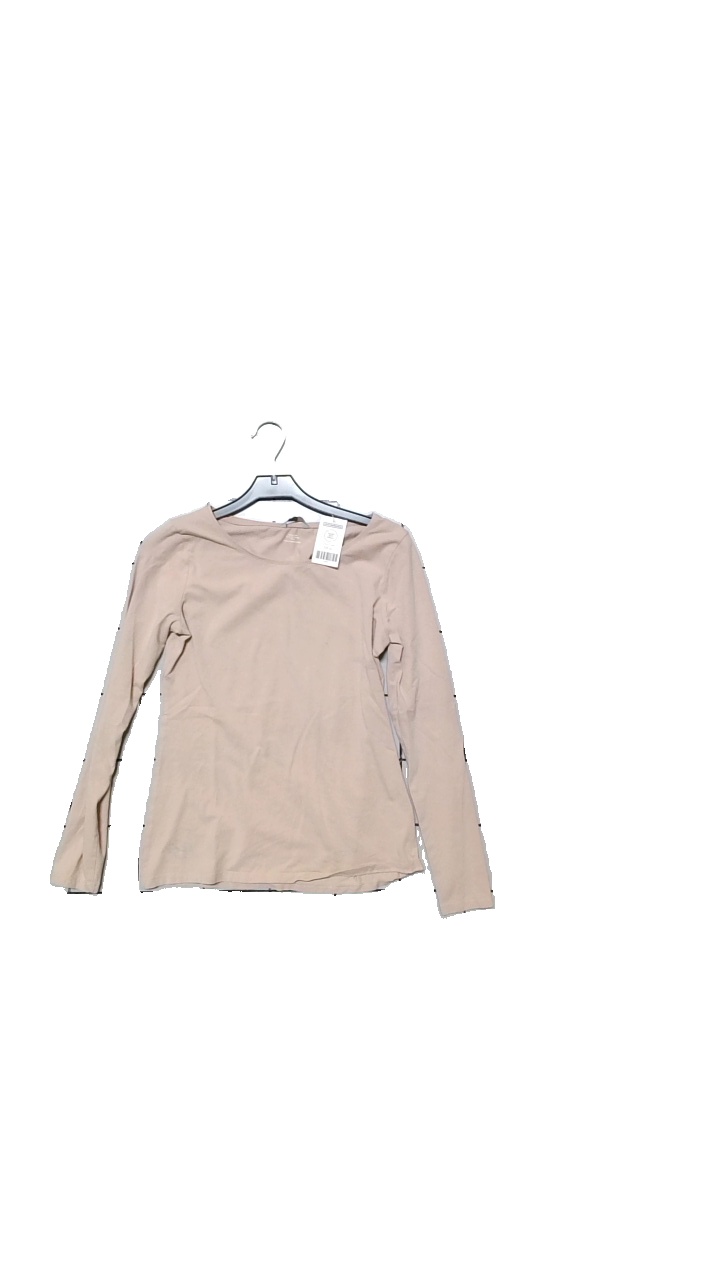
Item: Top (Ladies)
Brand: H&m
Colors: Pink
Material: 95% cotton, 5% elastane
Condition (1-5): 3
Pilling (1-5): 4
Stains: Minor
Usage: Reuse
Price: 50-100